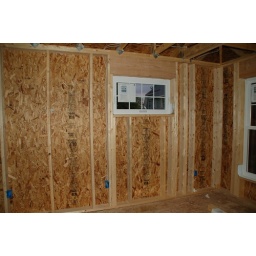
Electrical boxes in the master bedroom